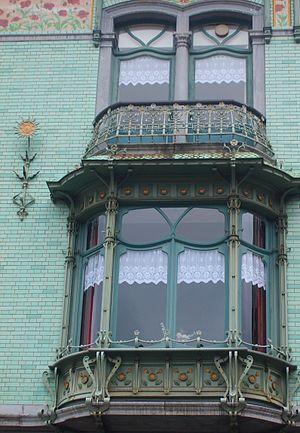
Maison Charlier, construite en 1900 par l'architecte Gustave Charlier (1848-1922)
La Maison Charlier appelée parfois Maison Collard ou encore le Garage Bourguet est l'édifice Art nouveau le plus représentatif de la ville belge de Spa et un des plus remarquables de la province de Liège.